Washington Hall (Seattle)

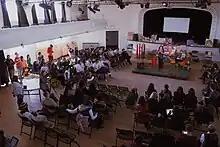
Interior of Washington Hall during the March 2013 Women Who Rock un-conference

The building is a three-story, double wood-frame structure with a brick veneer skin. The design is an eclectic mix of Mission Revival and commercial styles.